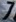
Number: 7